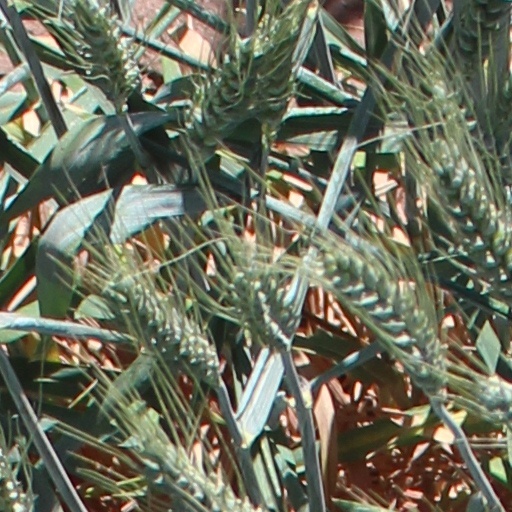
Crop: wheat